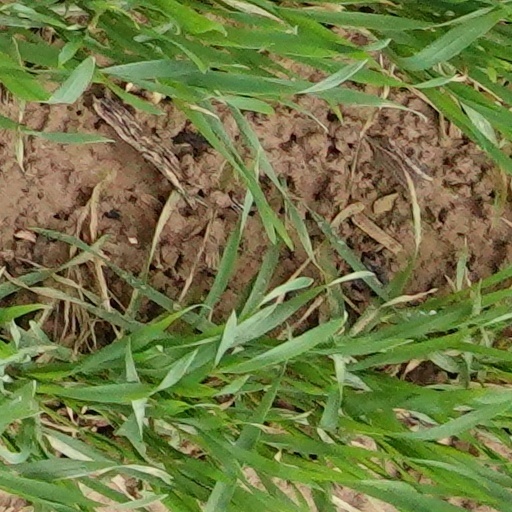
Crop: wheat